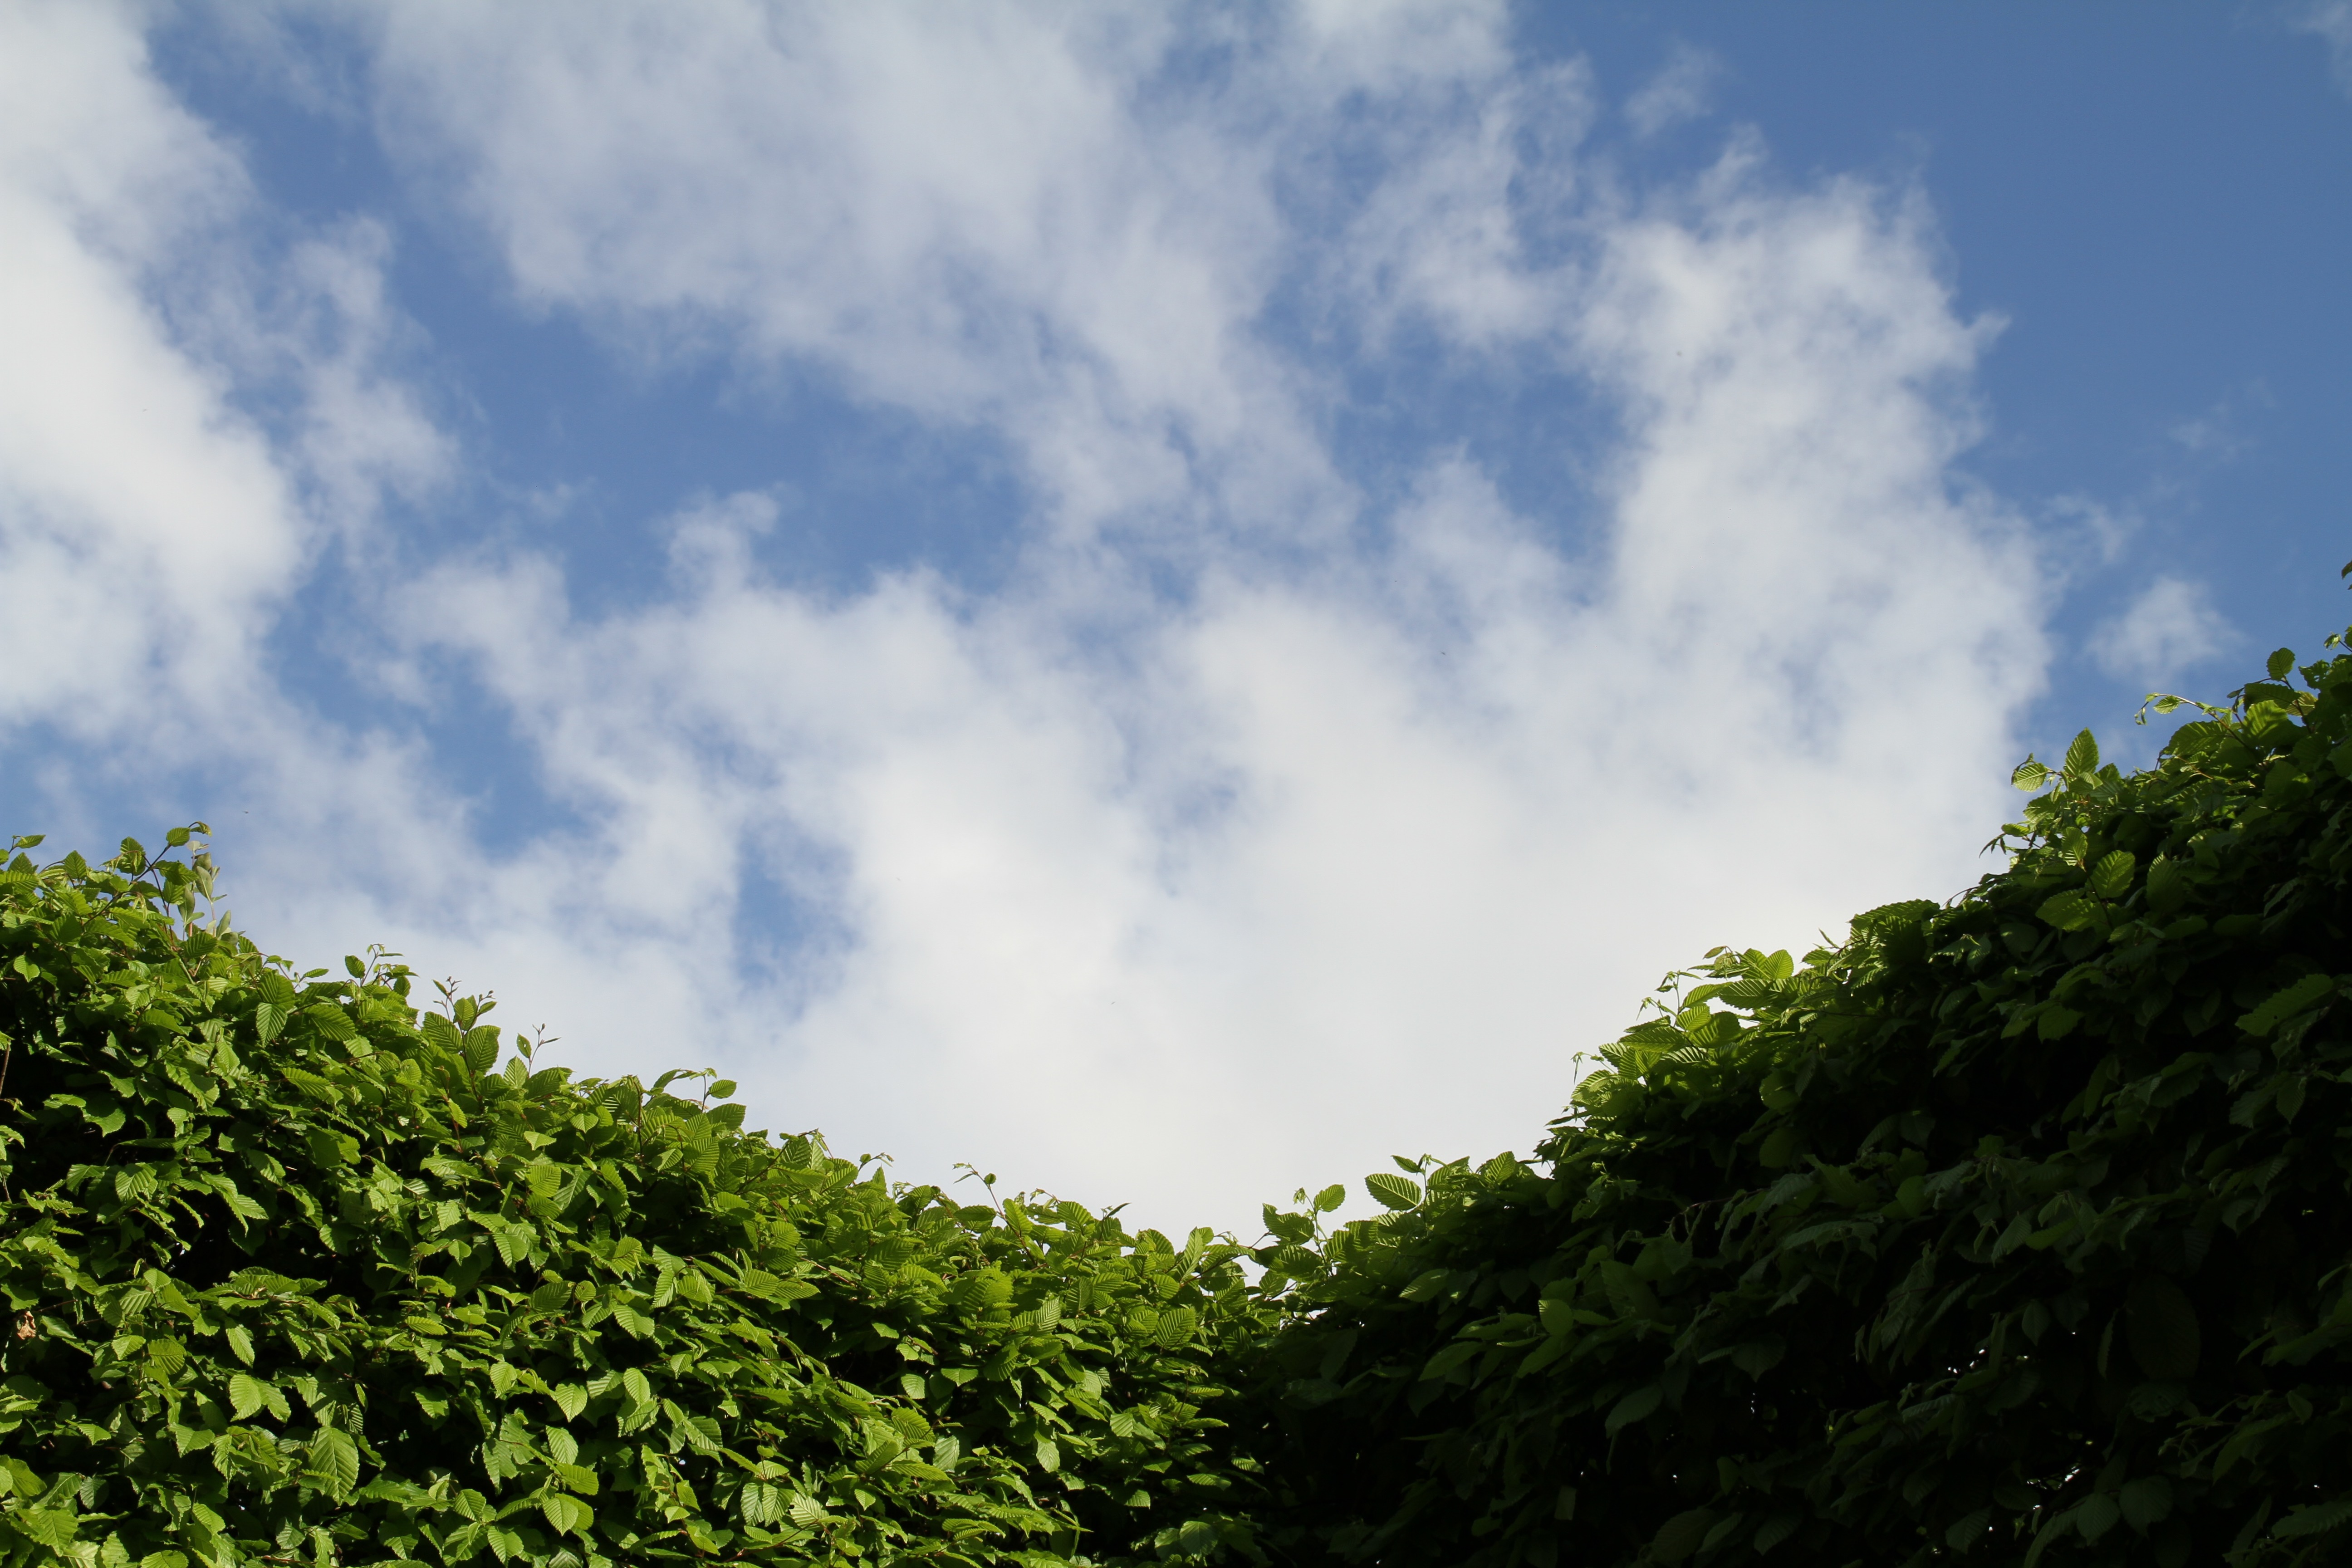
landscape, tree, nature, forest, grass, cloud, plant, sky, field, meadow, sunlight, leaf, hill, flower, green, blue, agriculture, gardening, shrubs, habitat, hedge, rural area, meteorological phenomenon, woody plant